Kevin Pierre-Louis

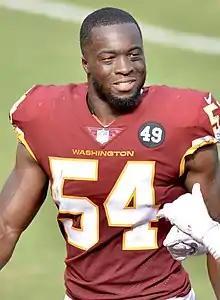
Pierre-Louis with the Washington Football Team in 2020

Kevin Pierre-Louis (born October 7, 1991) is an American professional football linebacker. He played college football at Boston College and was selected by the Seattle Seahawks in the fourth round of the 2014 NFL draft. He has also played for the Kansas City Chiefs, New York Jets, Chicago Bears, Washington Football Team and Houston Texans.